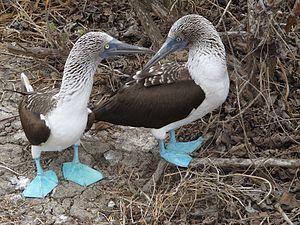
Cette liste des oiseaux au Canada provient de Bird Checklists of the World en date du mois de juillet 2018.